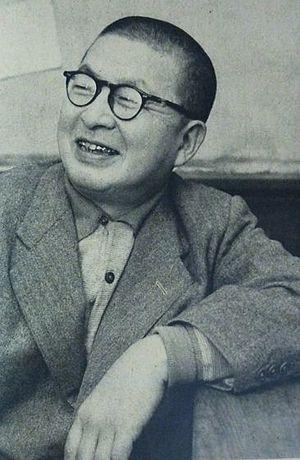
Tomoyoshi Murayama est un artiste, dramaturge et producteur de pièces de théâtre japonais de l'ère Shôwa.